Isabel Worrell Ball

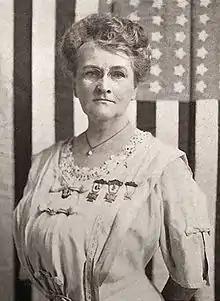
Photo of Isabel Worrell Ball from a Woman's Auxiliary Corps postcard ca. 1912.

Sarah Isabel Worrell Ball McElroy (March 13, 1855 – July 5, 1931) was an American journalist and newspaper editor. She worked first in the western United States and later in Washington, D.C., where she became one of the first women admitted to the United States Senate Daily Press Gallery. She was active in the Woman's Relief Corps and became the editor of the "National Tribune", a weekly publication of the Grand Army of the Republic.